Butch Cassidy

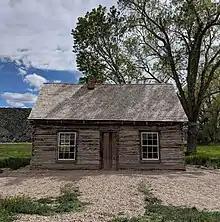
The log cabin in Circleville, Utah, where Robert LeRoy Parker grew up

Robert LeRoy Parker was born on April 13, 1866, in Beaver, Utah Territory, the first of thirteen children of English immigrants Maximillian Parker and Ann Campbell Gillies. The Parker and Gillies families had converted to the Church of Jesus Christ of Latter-Day Saints while still living in the United Kingdom. Maximillian Parker was twelve years old when his family arrived in Salt Lake City in 1856 as Mormon pioneers. Ann Gillies was born and lived in Newcastle in northeast England before immigrating to the U.S. with her family in 1859 at age 14. The couple were married in July 1865.